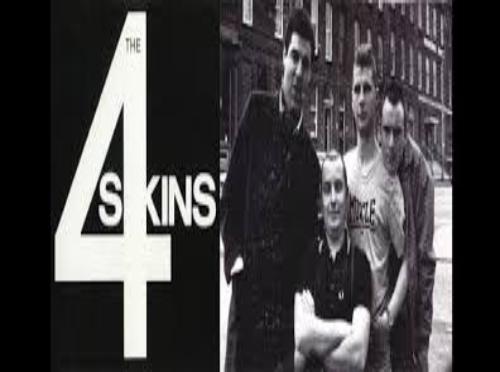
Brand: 4Skins
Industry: Clothes